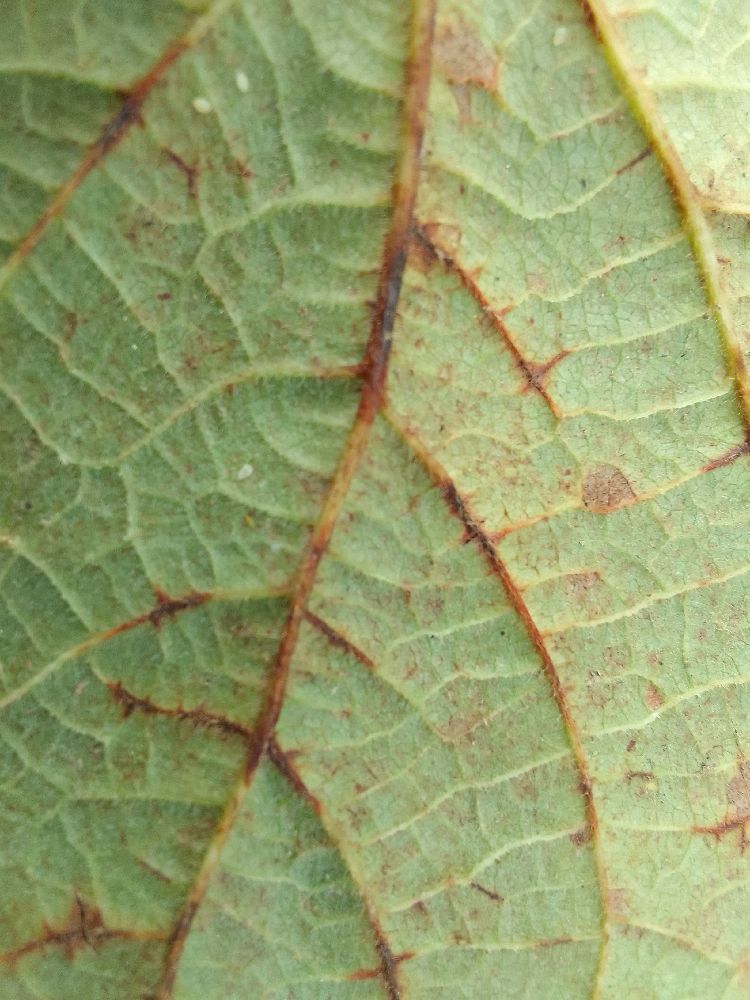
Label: anthracnose